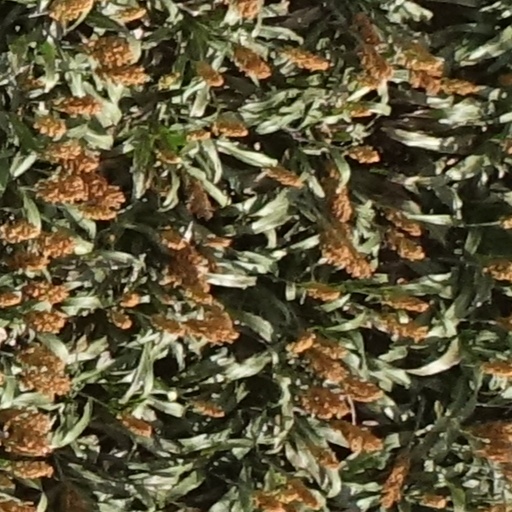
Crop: sorghum